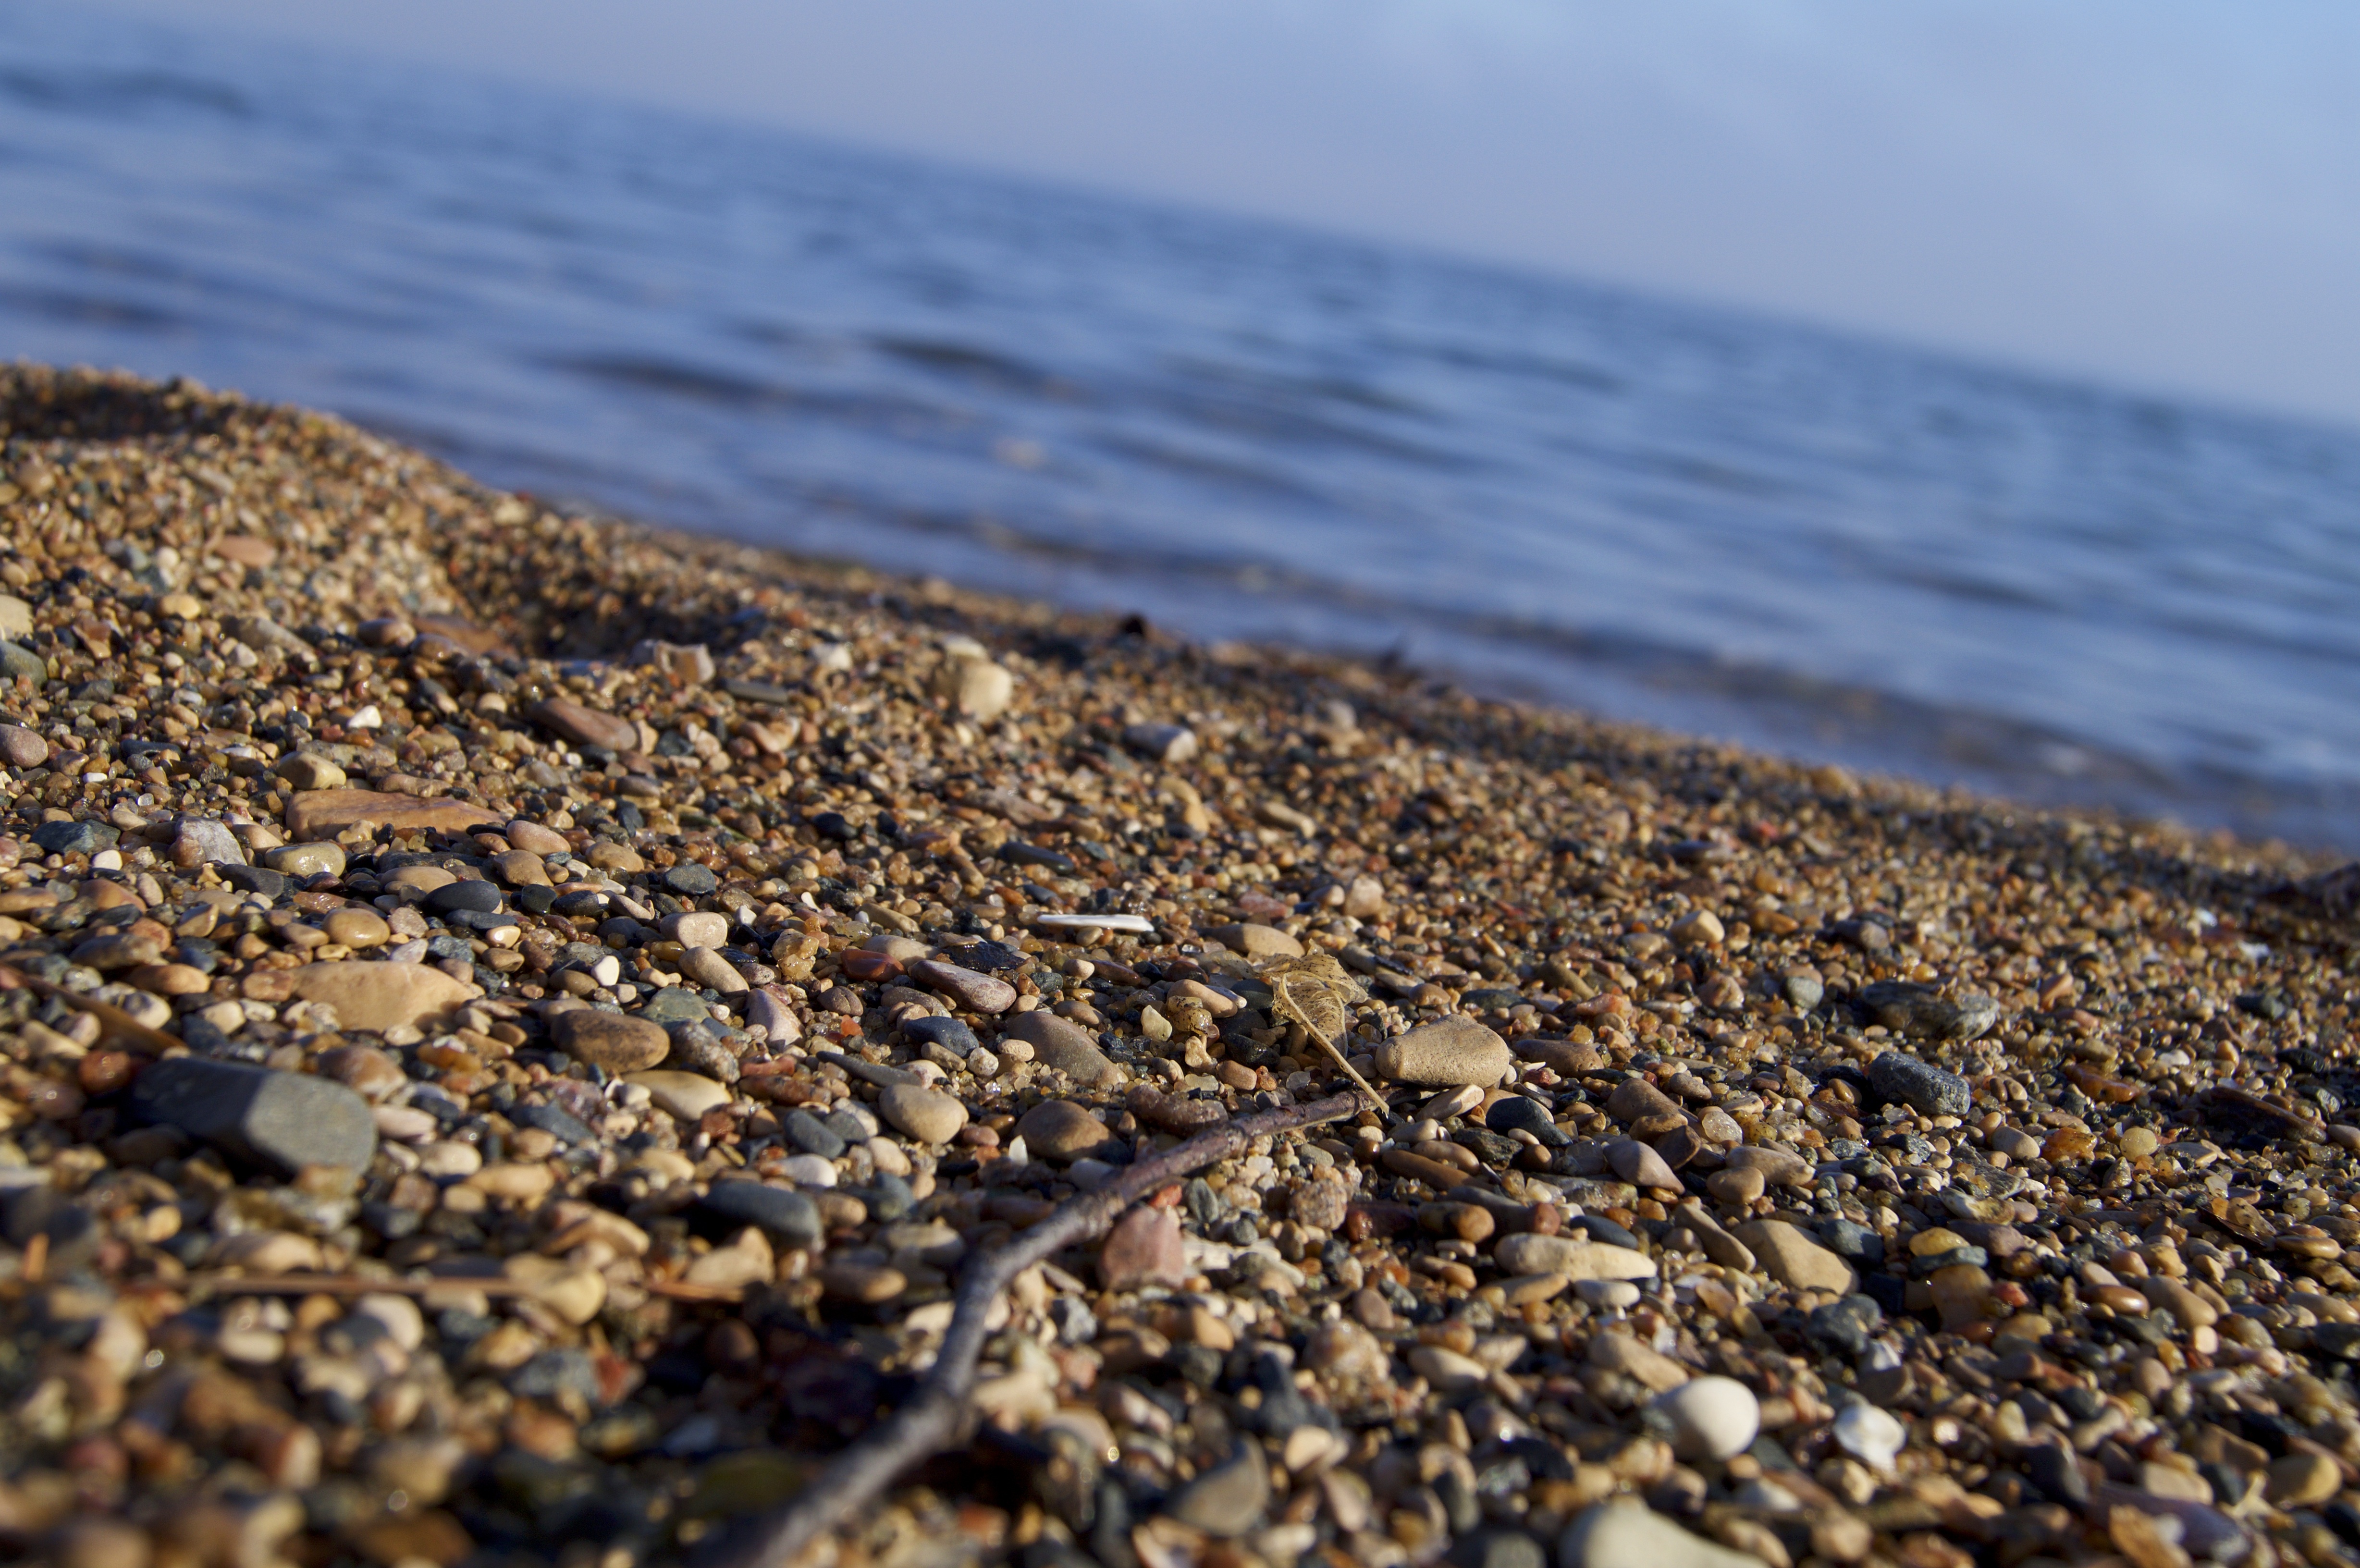
beach, sea, coast, sand, rock, ocean, shore, wave, pebble, soil, material, habitat, natural environment